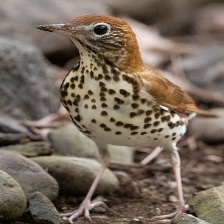
Species: WOOD THRUSH
Scientific name: HYLOCICHLA MUSTELINA